Gottlieb Wilhelm Leitner

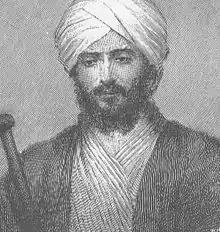
Leitner, at the age of 26, dressed in native costume while exploring Dardistan. Taken from the "Strand Magazine", 1894.

He returned to Europe in the late 1870s to pursue studies at Heidelberg University (Germany), and also undertook work for the Austrian, Prussian, and British governments. His ambition now was to found a centre for the study in Europe of Oriental languages, culture and history. On his return to England in 1881, he sought a suitable site for his proposed institution, and in 1883 came upon the vacant Royal Dramatic College in Woking, a building admirably suited for the purpose.